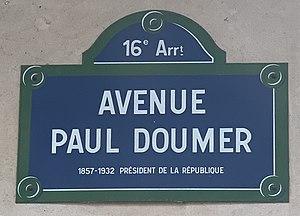
Plaque de l'avenue Paul-Doumer (Paris 16e).
L'avenue Paul-Doumer est une voie du 16ᵉ arrondissement de Paris, en France. Elle est ainsi dénommée en référence à l’ancien président de la République française Paul Doumer.